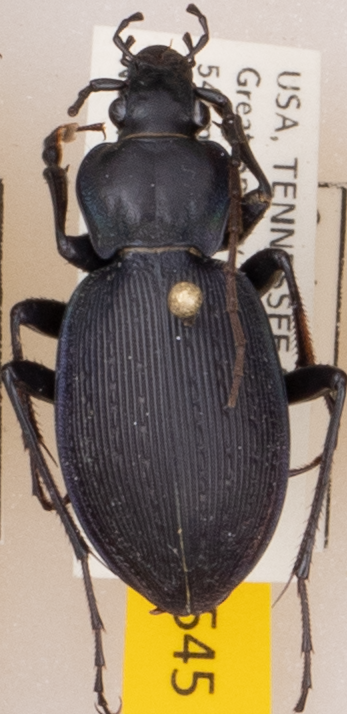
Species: Carabus goryi
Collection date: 2021-04-13
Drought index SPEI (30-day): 1.348
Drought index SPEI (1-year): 1.06
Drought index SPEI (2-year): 2.09